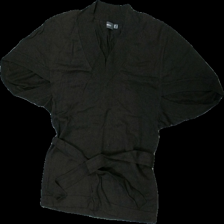
View: front
Type: Top
Category: Ladies
Brand: Mexx
Colors: Brown
Material: 100% Cotton
Cut: V-collar
Size: S
Season: All
Price range: <50
Recommended usage: Recycle
Description: Brown knitted top with tie detail